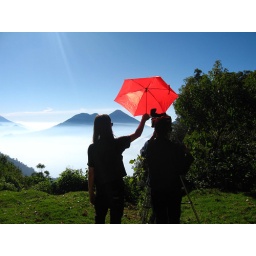
above the lake and clouds